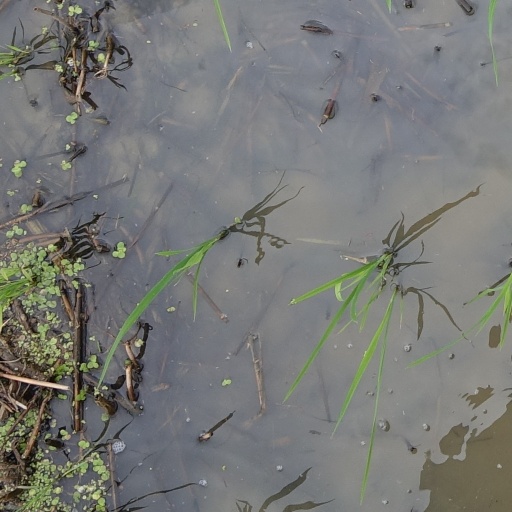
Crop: rice